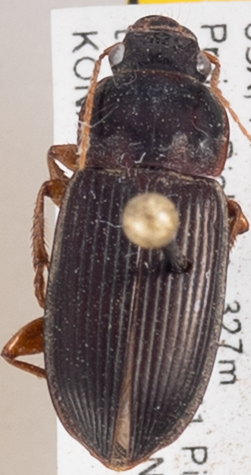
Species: Harpalus pensylvanicus
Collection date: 2022-07-06
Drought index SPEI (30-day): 1.128
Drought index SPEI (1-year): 0.006
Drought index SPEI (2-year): -0.05